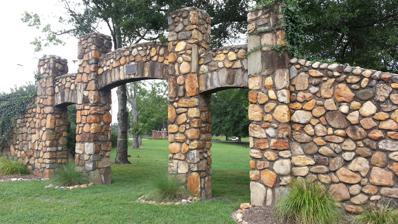
Building: Brevard College Stone Fence and Gate
Country: United States of America
Year built: 1937
United States historic place Brevard College Stone Fence and Gate U.S. National Register of Historic Places Brevard College Stone Fence and Gate, September 2012 Show map of North Carolina Show map of the United States Location Jct. of N. Broad St. and French Broad Ave., NW corner, Brevard, North Carolina Coordinates 35°14′18″N 82°43′50″W / 35.23833°N 82.73056°W / 35.23833; -82.73056 Area less than one acre Built 1936 ( 1936 ) -1937 Built by Unknown; WPA Architectural style Bungalow/craftsman MPS Transylvania County MPS NRHP reference No. 93001436 Added to NRHP December 21, 1993 Brevard College Stone Fence and Gate is a historic stone fence and gate located on the campus of Brevard College at Brevard , Transylvania County, North Carolina .  It was erected by the Works Progress Administration in 1936–1937 to enclose the athletic field.  The L-shaped structure consists of a diagonally set arcaded gate, flanked by walls measuring about 222 feet and about 252 feet in length. It was listed on the National Register of Historic Places in 1993. References